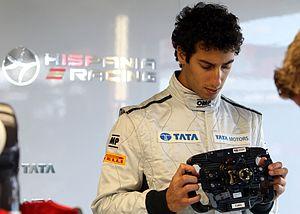
Le Grand Prix automobile de Grande-Bretagne 2011, disputé le 10 juillet 2011 sur le circuit de Silverstone, est la 848ᵉ épreuve du championnat du monde de Formule 1 courue depuis 1950 et la neuvième manche du championnat 2011. Il s'agit de la soixante-deuxième édition du Grand Prix comptant pour le championnat du monde, la quarante-cinquième disputée à Silverstone.